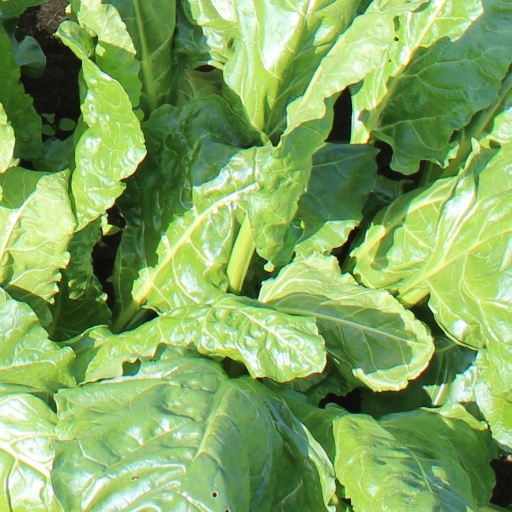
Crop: sugar beet